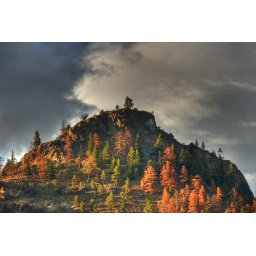
Mountian Near Lytton BC  Devastated by mountain pine beatle